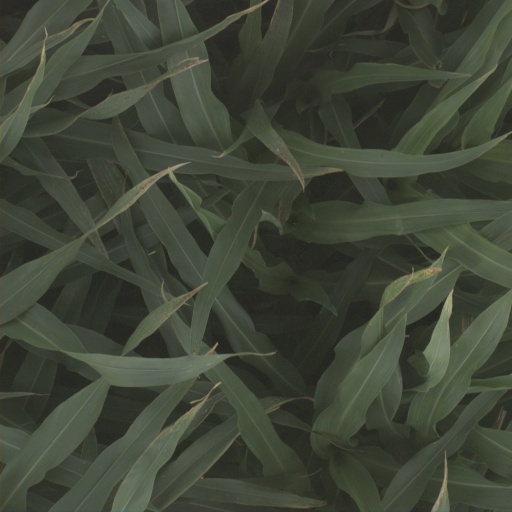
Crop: sorghum